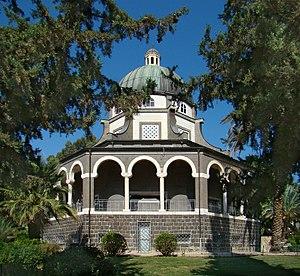
Mont des Béatitudes, Israël.